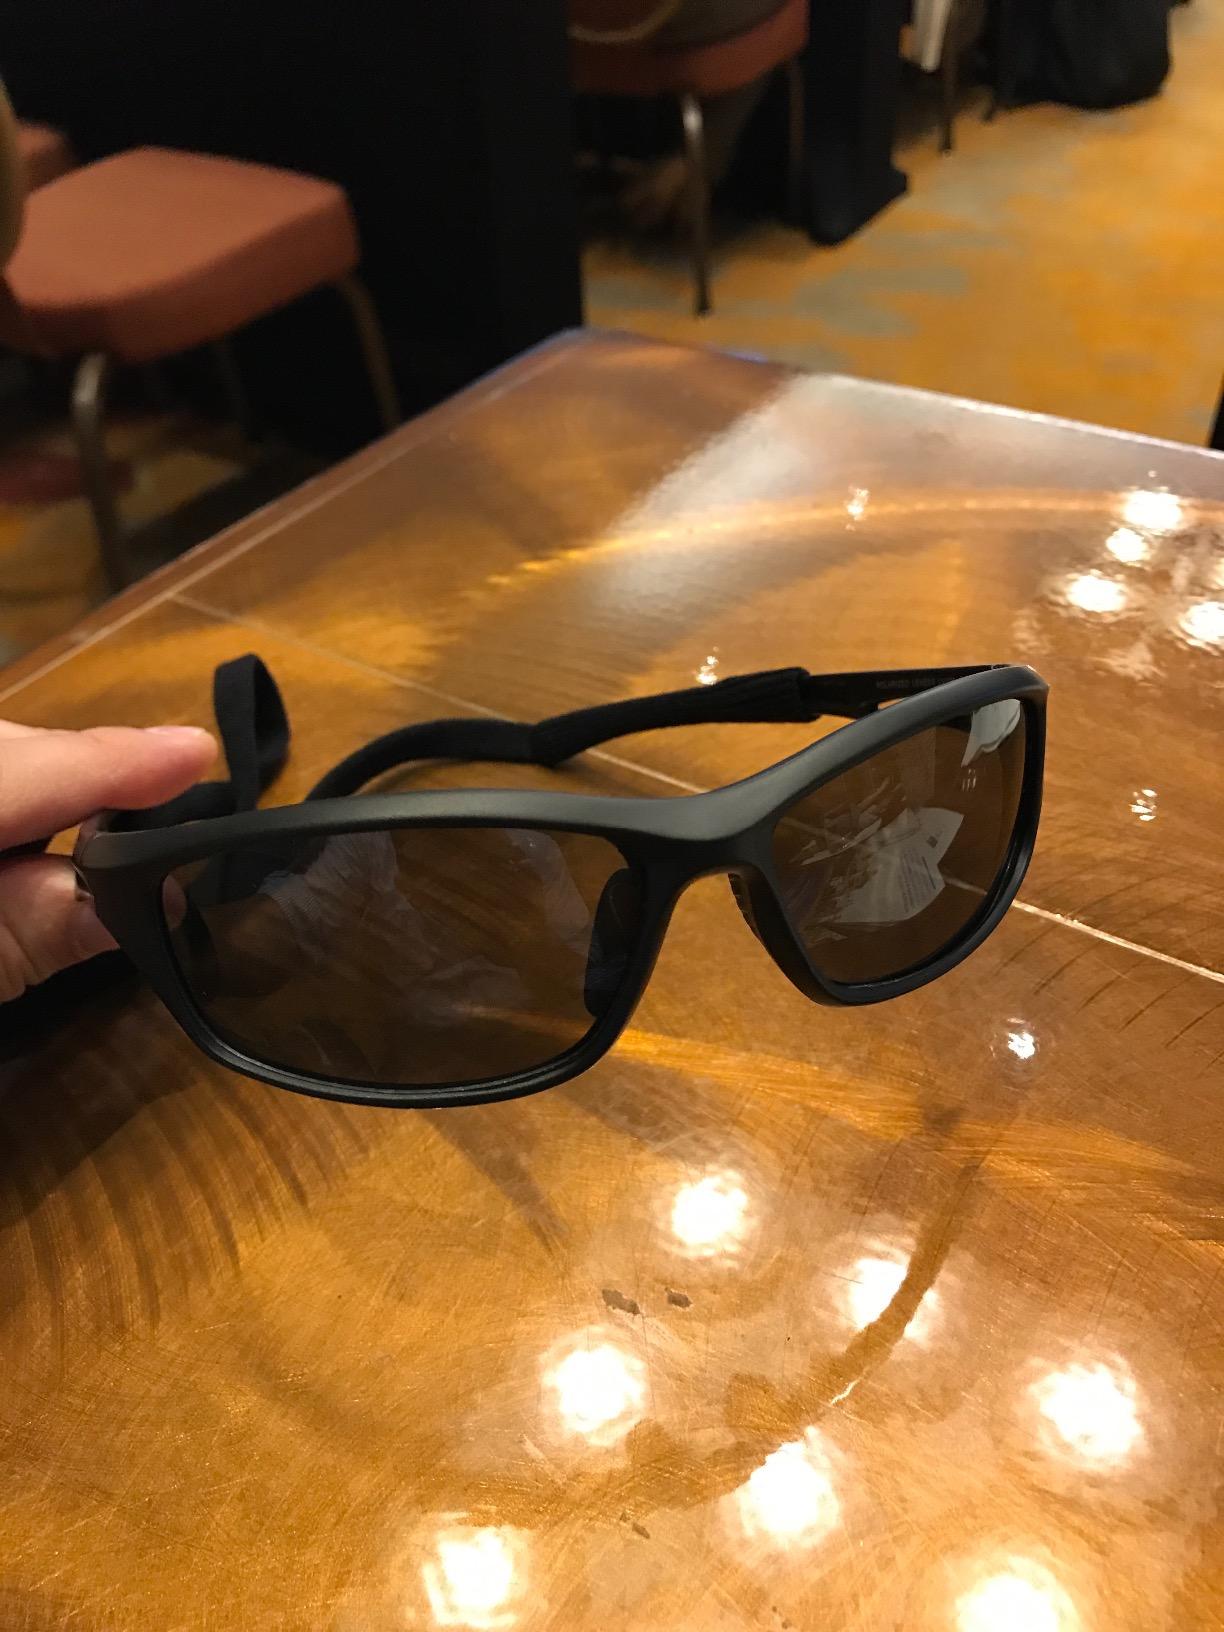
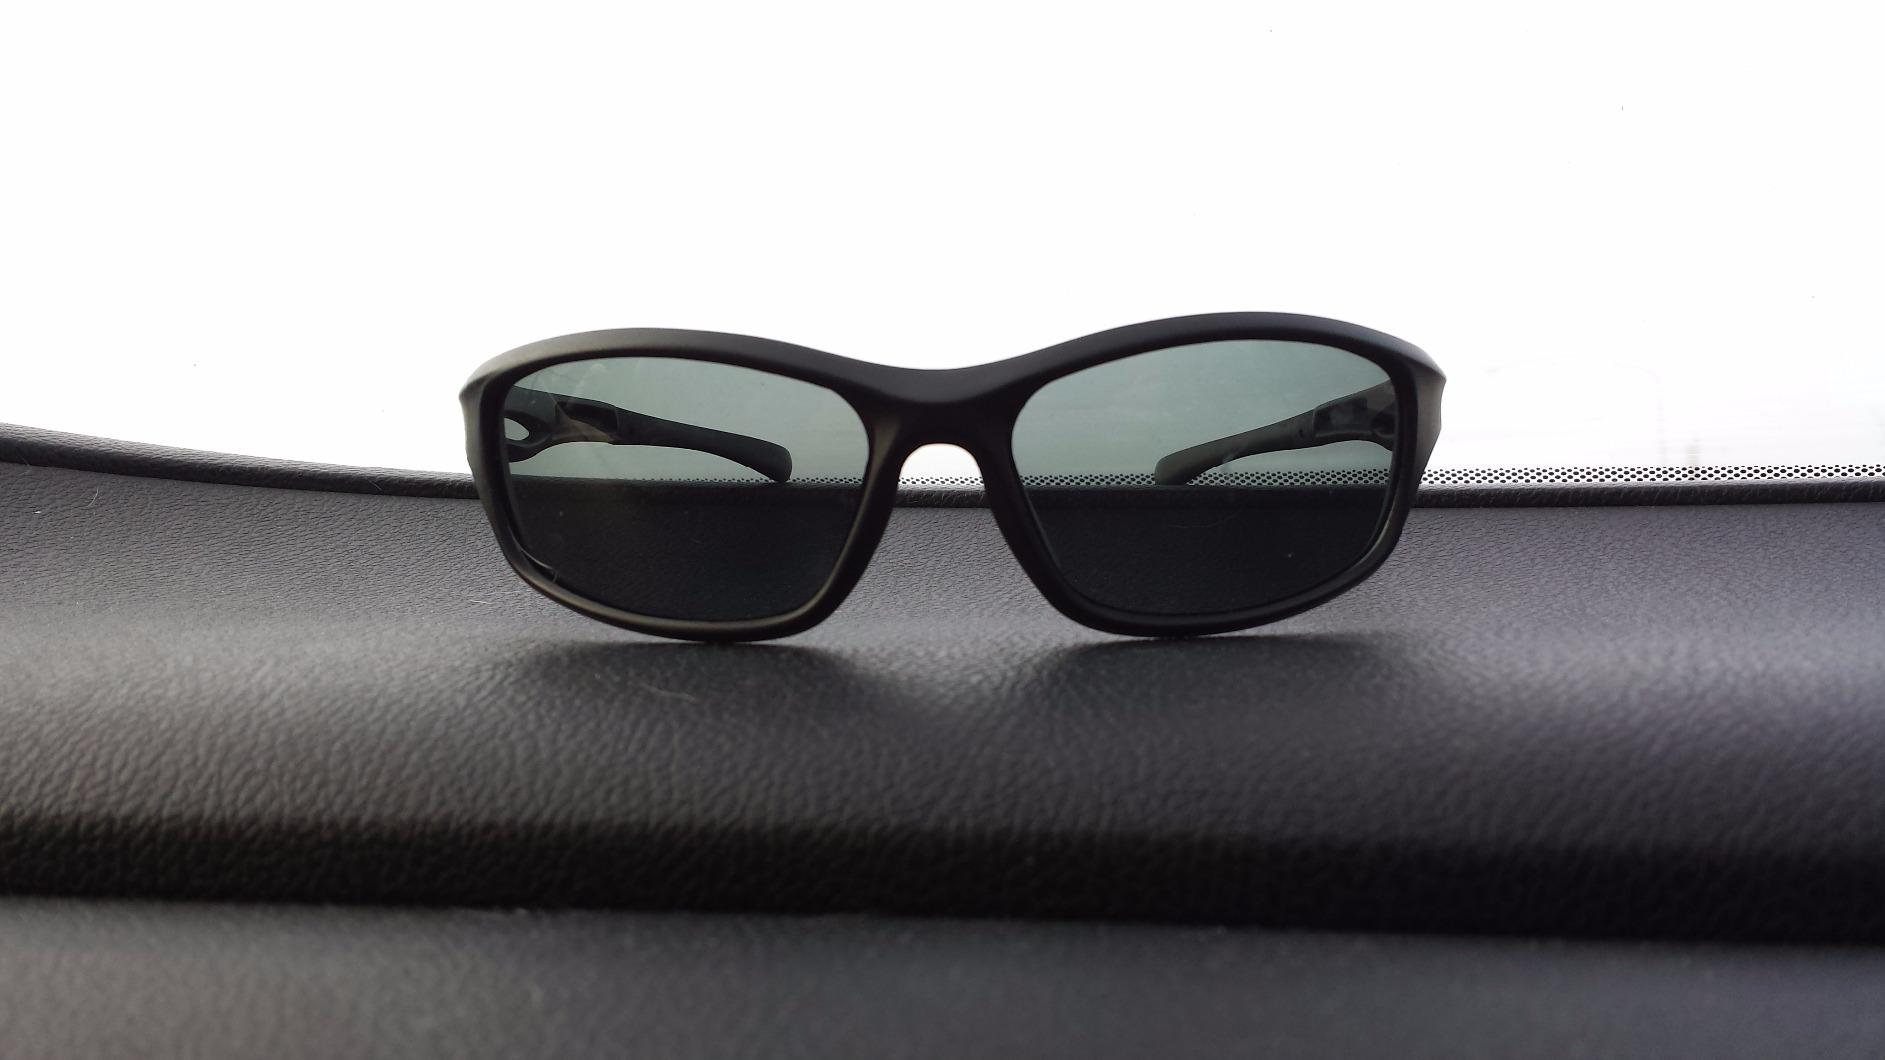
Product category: accessories_sunglasses
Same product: yes